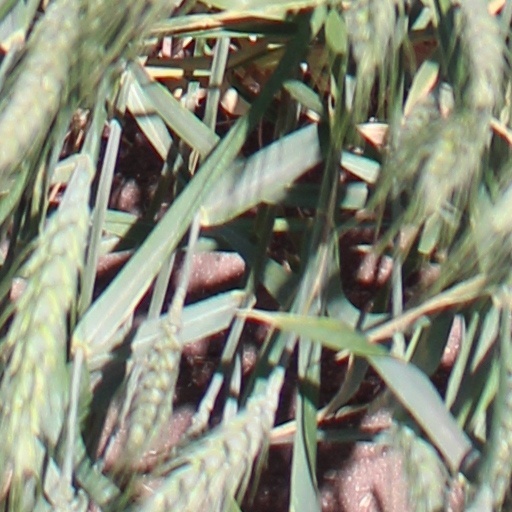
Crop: wheat